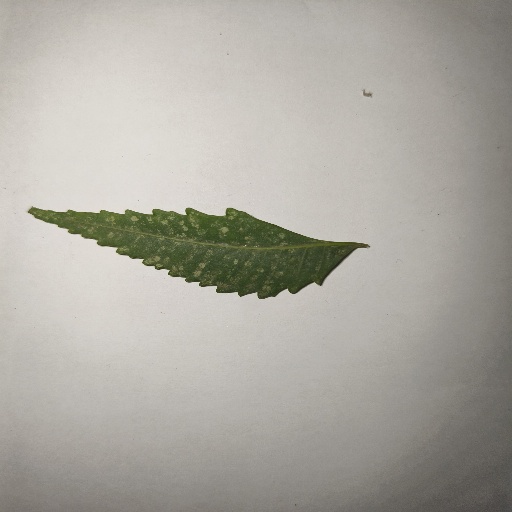
Species: Neem
Leaf condition: Powdery Mildew